Virginia Fair Vanderbilt

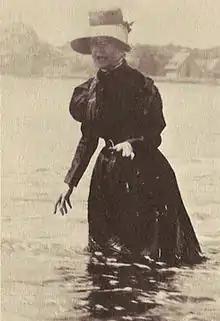
Virginia wading in the water at Bailey's Beach

In 1899, Birdie Vanderbilt and her sister Theresa "Tessie" Fair Oelrichs built the Rosecliff mansion in Newport, Rhode Island. In 1902, the sisters began construction of the Fairmont Hotel in San Francisco but sold their interests in 1906, days before the 1906 San Francisco earthquake. However, following the death of her husband, Tessie Fair Oelrichs repurchased the property in 1908, retaining ownership until 1924. In 1910, Birdie set up the Virginia Fair Legacy Fund that rebuilt and endowed the Holy Family Day Home, a Roman Catholic school residence for children in San Francisco that had been damaged by the 1906 earthquake.